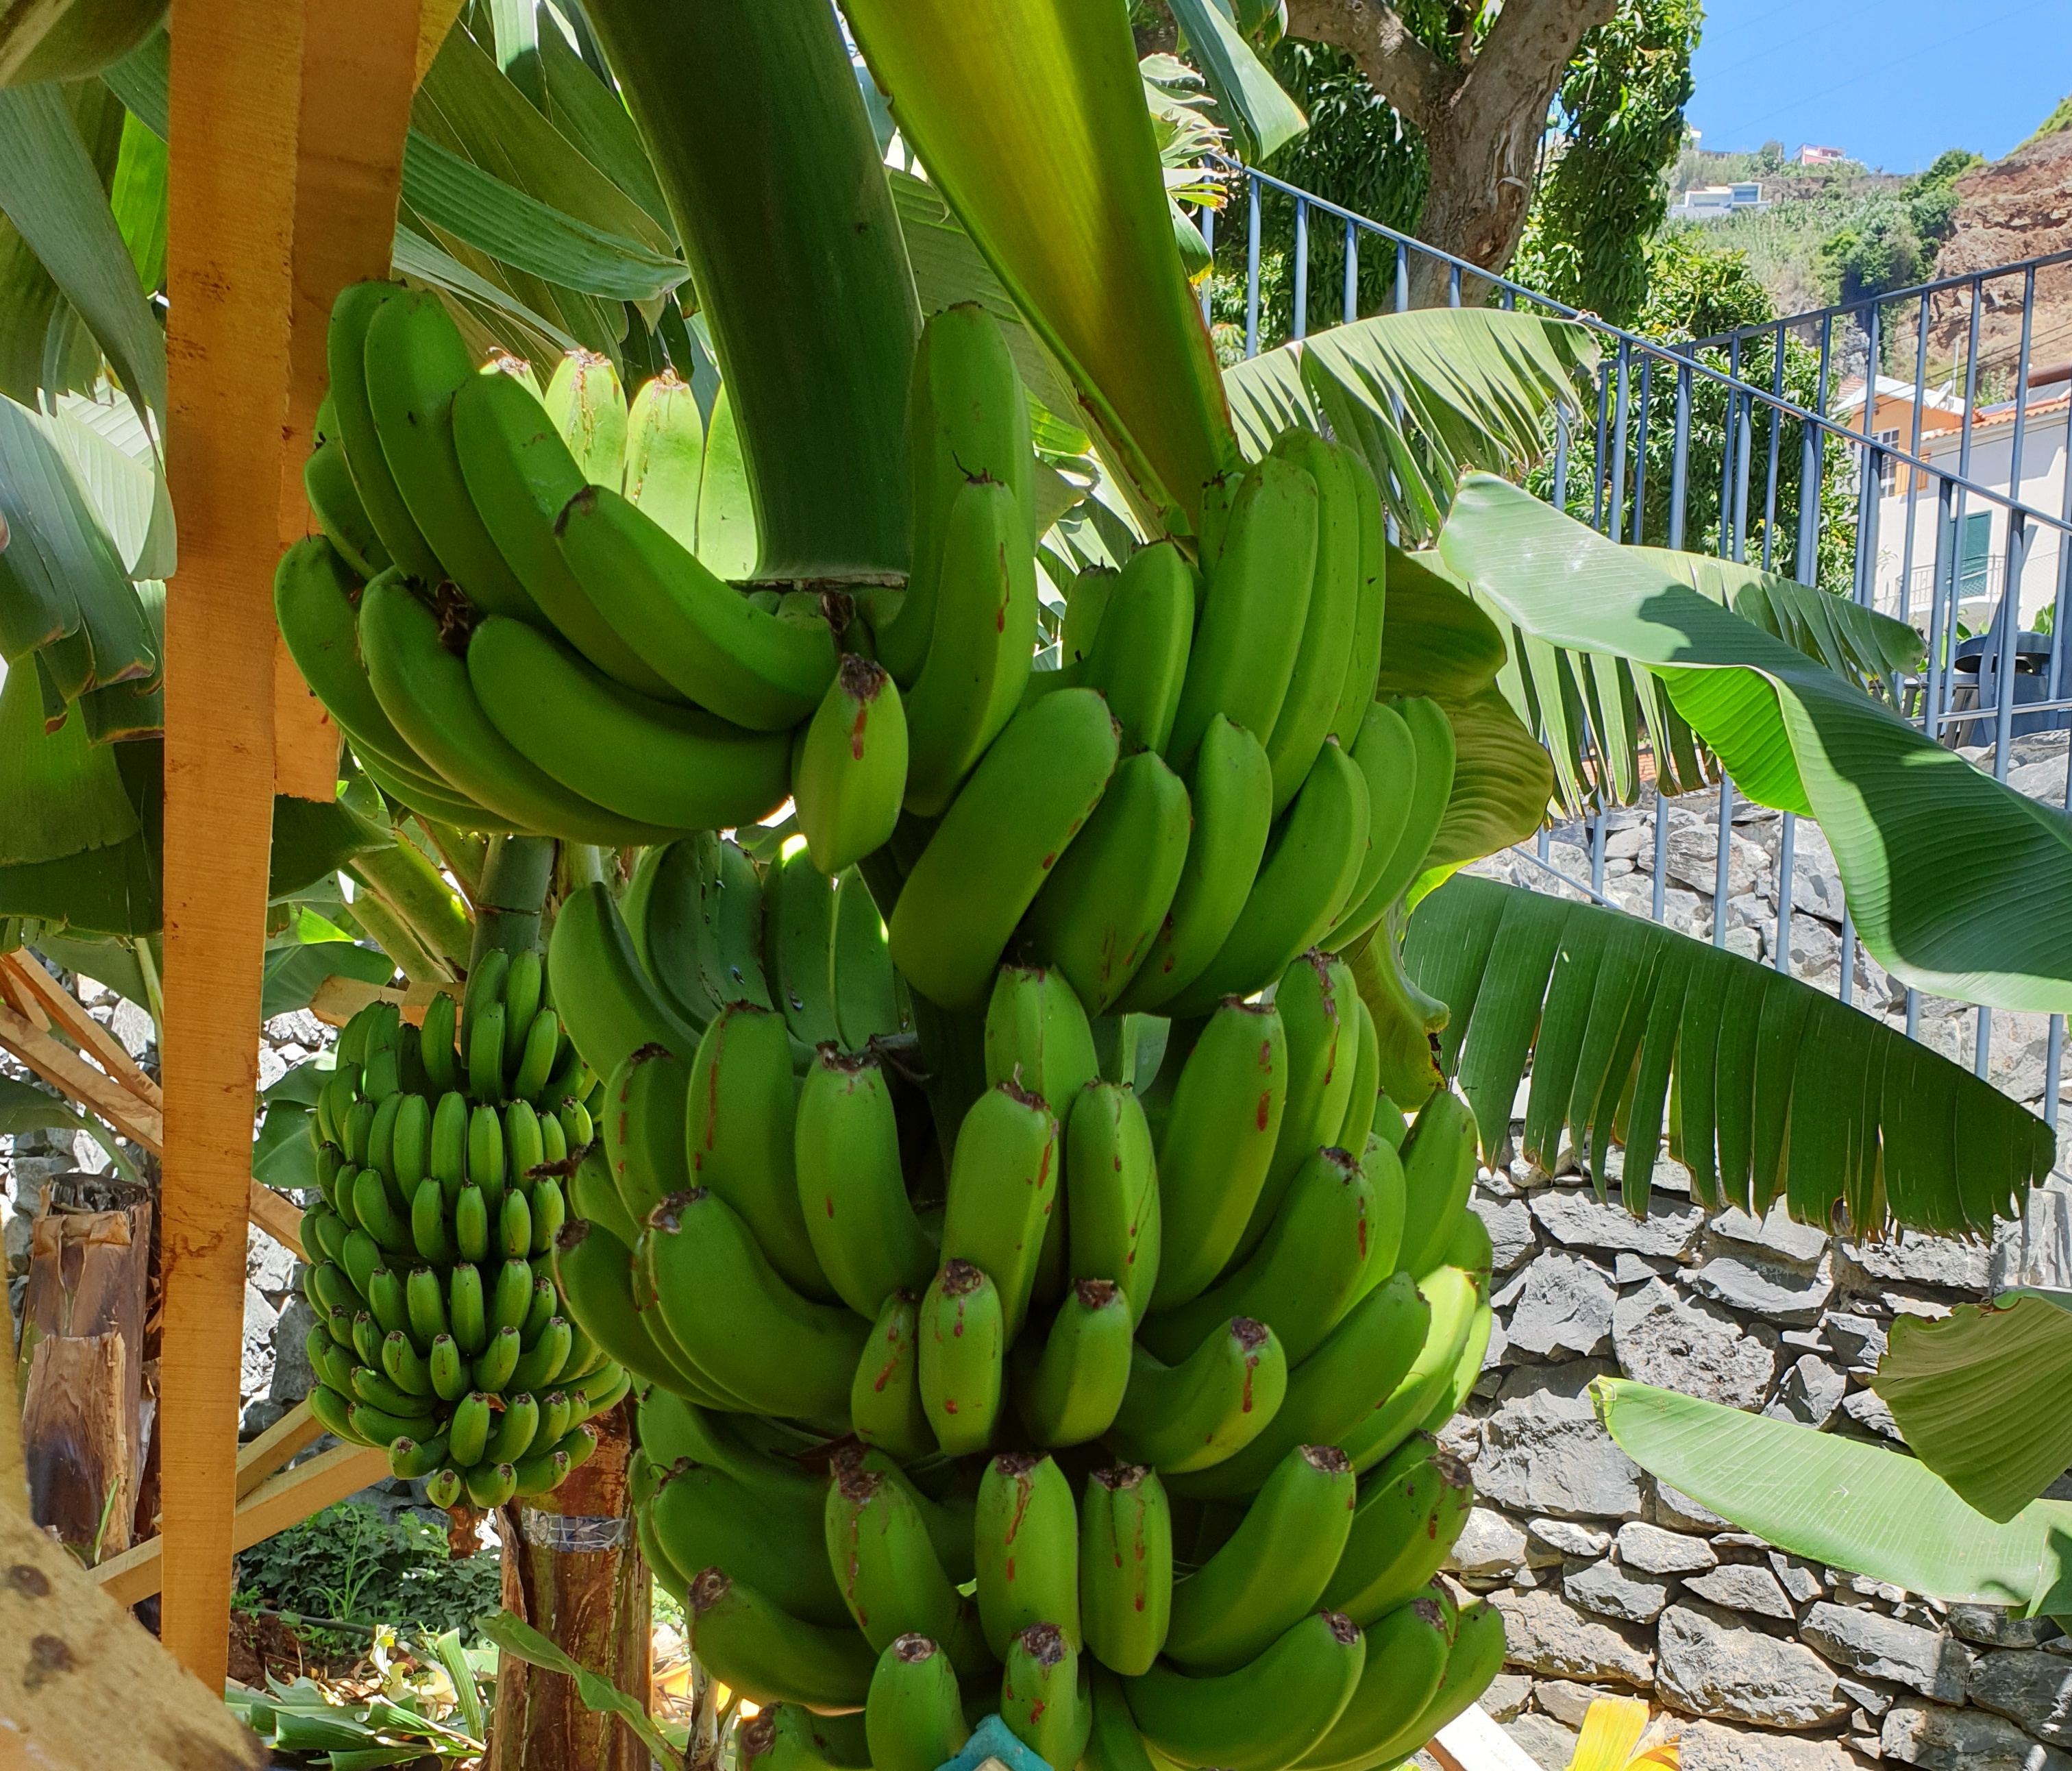
Label: Keep